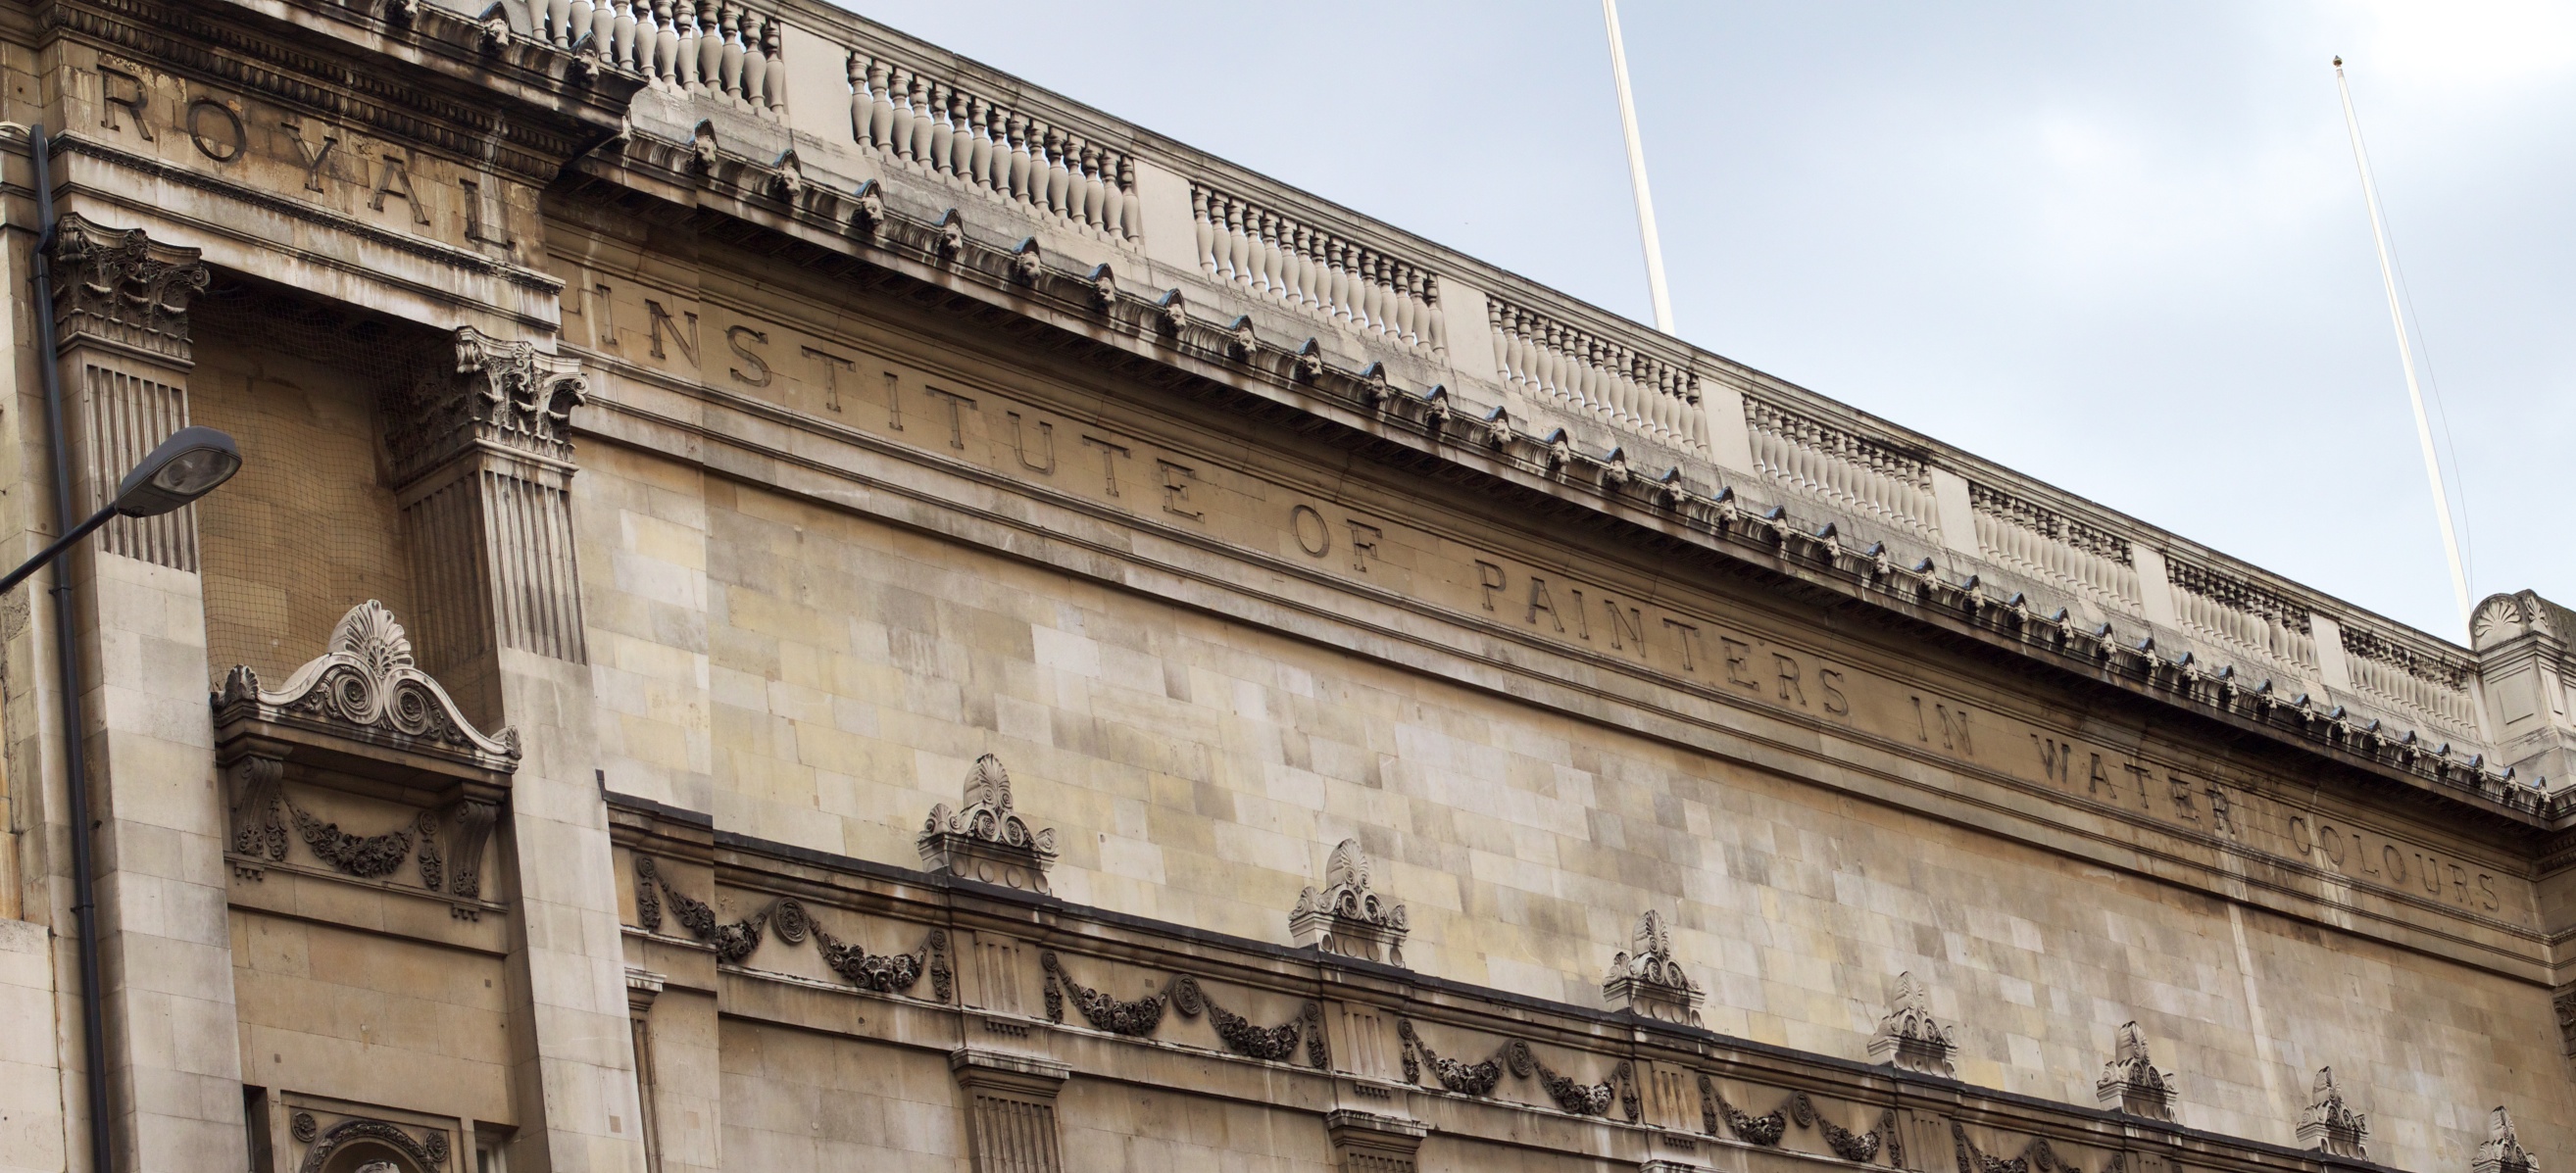
architecture, downtown, landmark, facade, urban area, ancient history